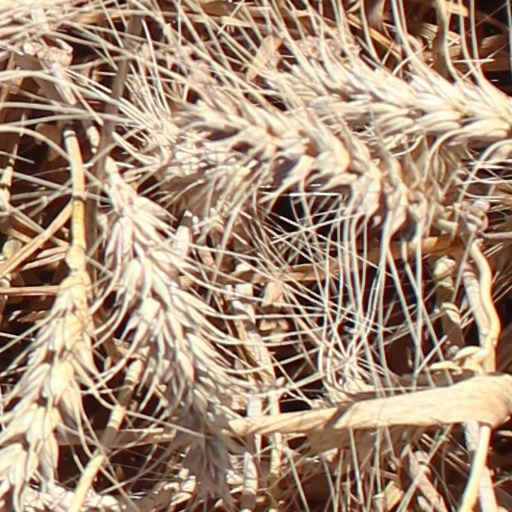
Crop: wheat